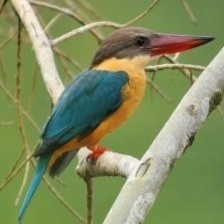
Species: STORK BILLED KINGFISHER
Scientific name: PELARGOPSIS CAPENSIS